Question: Please indicate a possible affordance area of the cup that can be used for holding
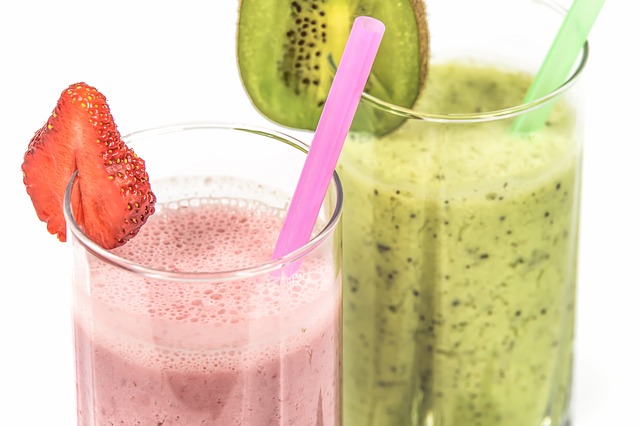
Answer: [61.5, 122, 345.5, 351]